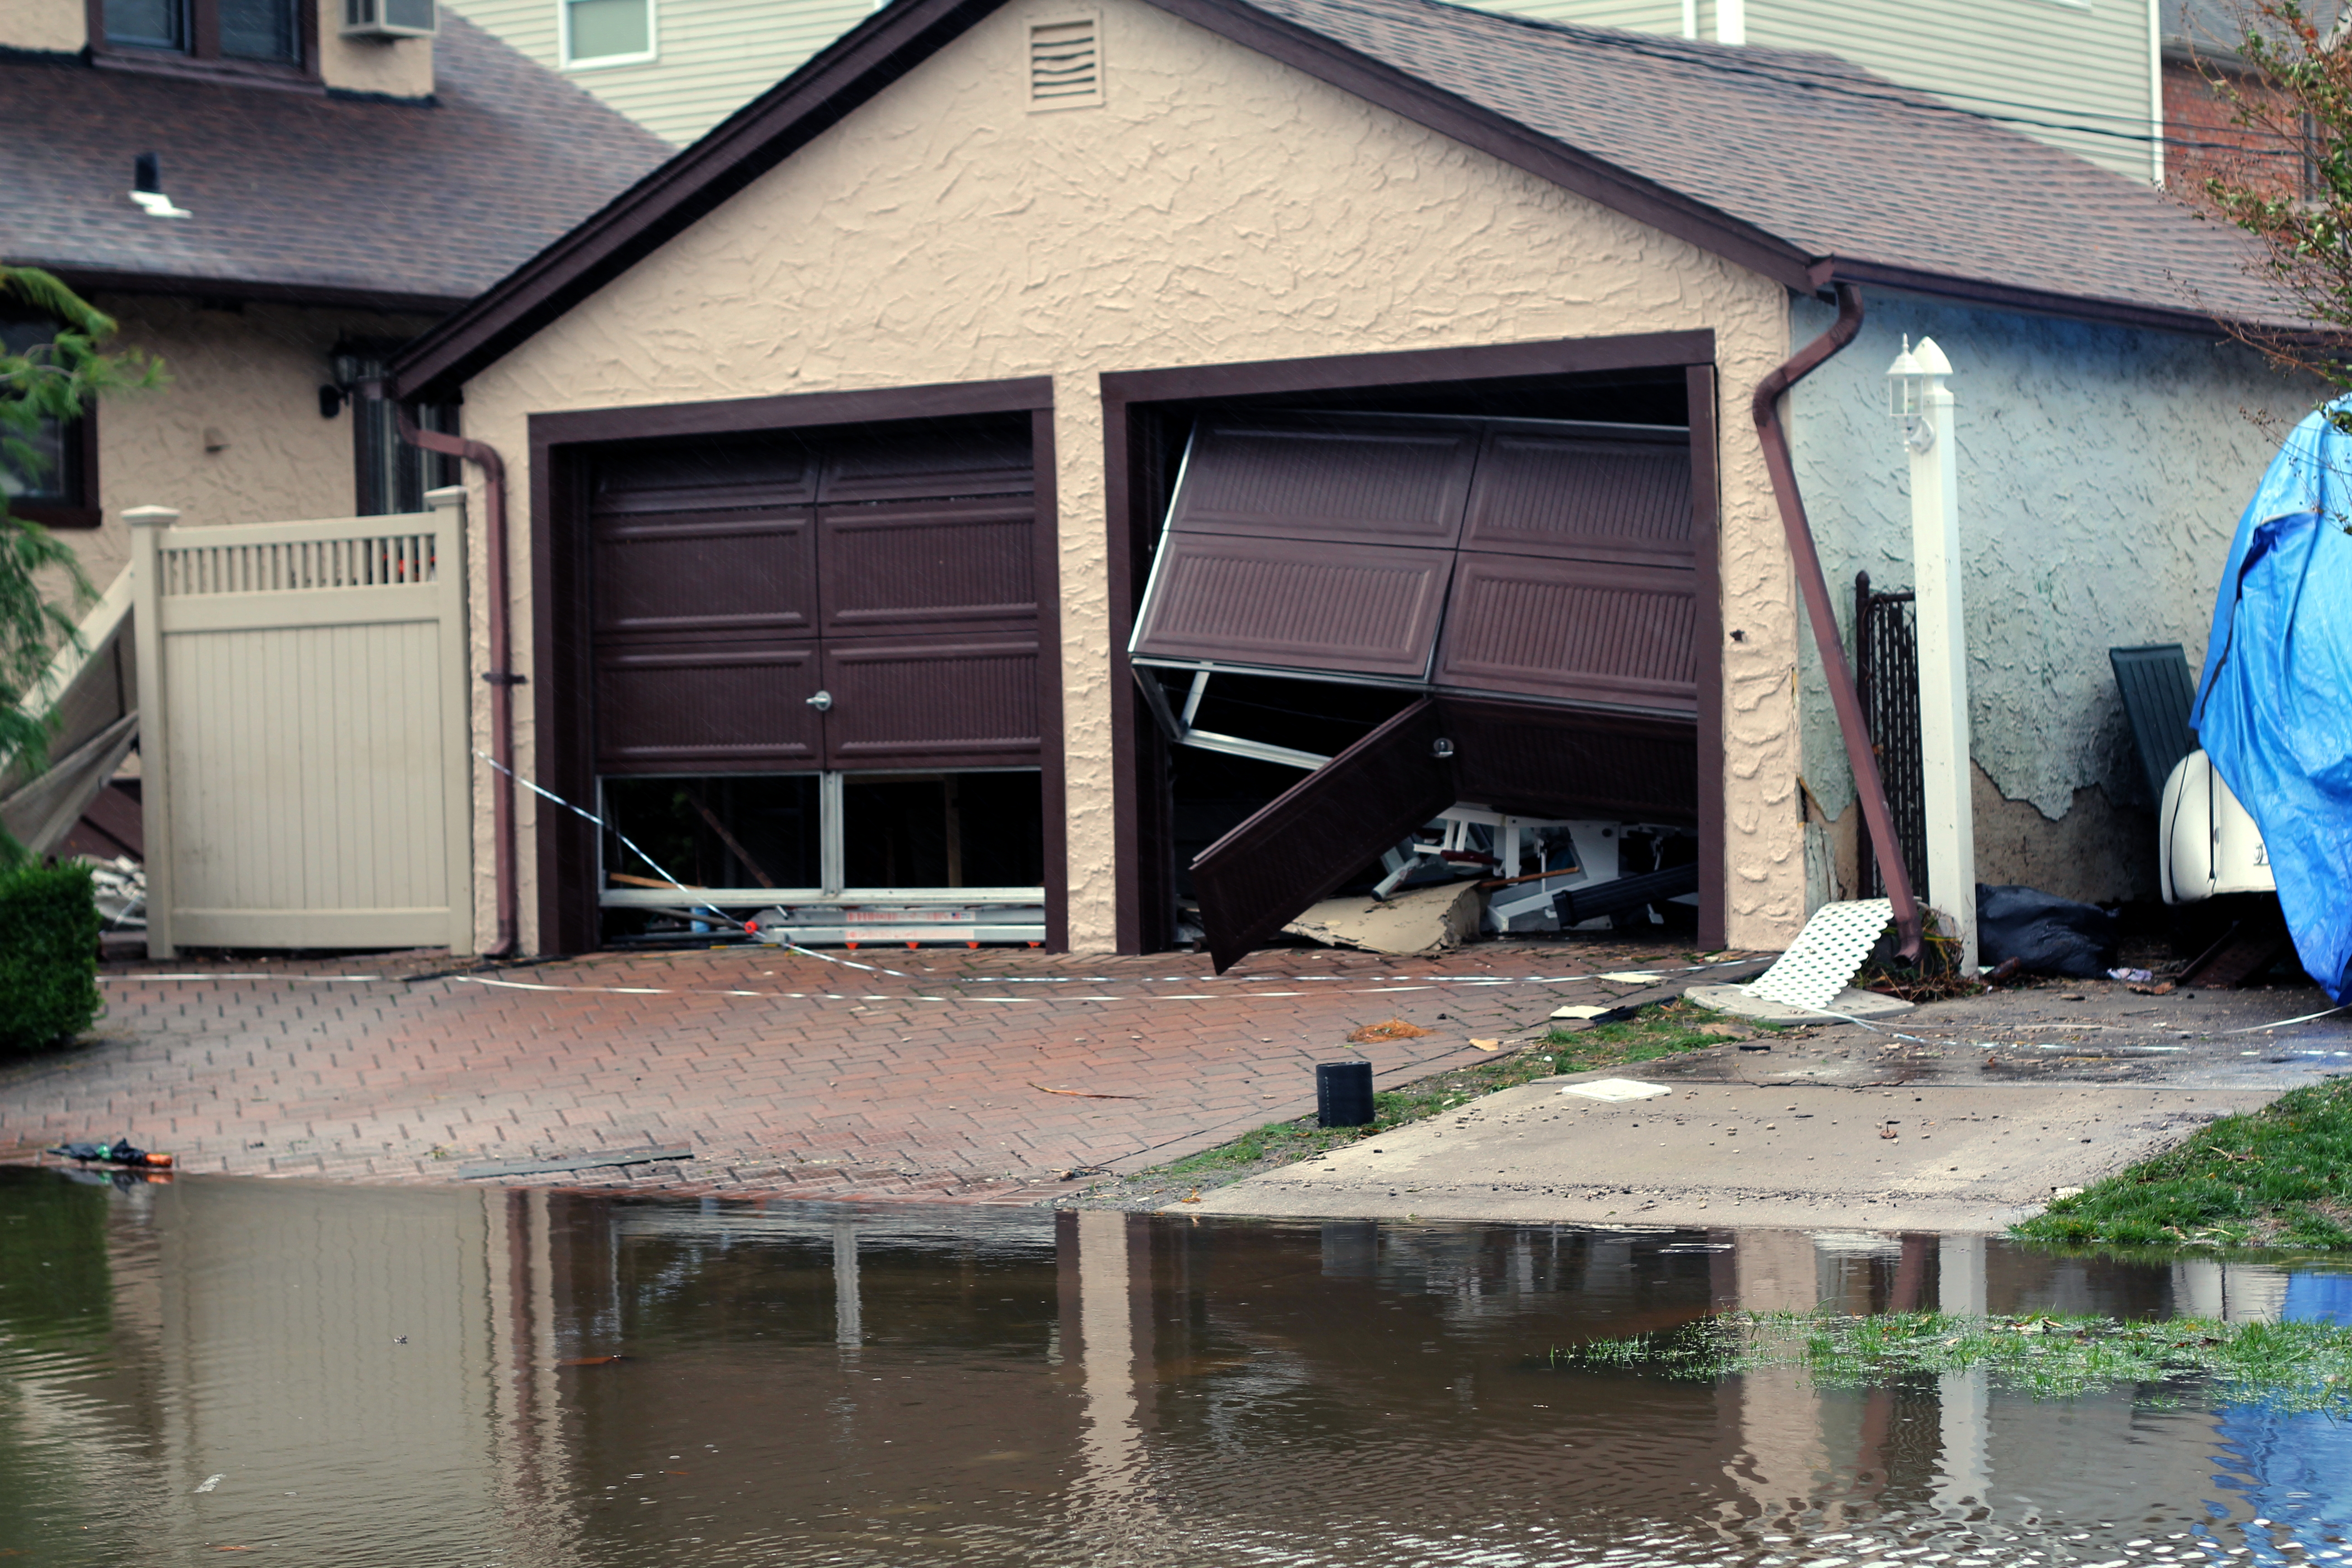
water, shed, house, backyard, outdoor structure, yard, home, siding, disaster, window, facade, porch, natural disaster, roof